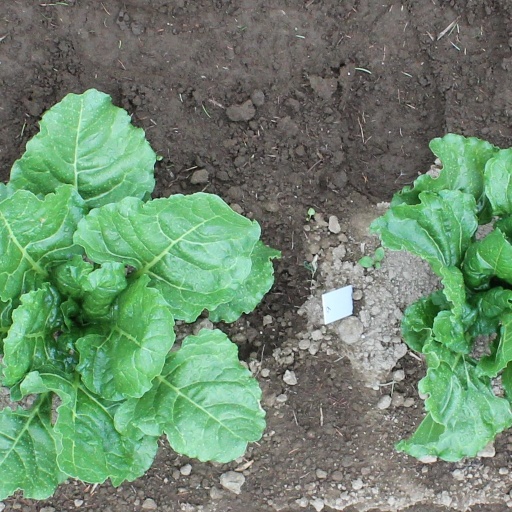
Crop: sugar beet